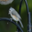
Label: bird